Grace Bowman (equestrian)

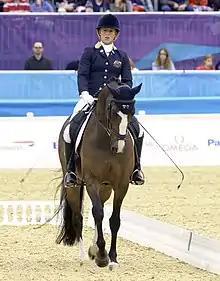
Bowman at the 2012 London Paralympics

In 2010 and 2011, Bowman rode Kirby Park Irish Joy. At the Kentucky hosted 2010 World Equestrian Games, she finished fourth. She finished first in the 2011 Tamworth NSW Grade II FEI Team Test event, the Championship Test event and the Freestyle event, finished first in the 2011 Grade II National Championships, and finished first in the 2011 Hong Kong Grade II CPEDI3 Freestyle competition. She was selected to represent Australia at the 2012 Summer Paralympics in equestrian. She did not medal at the 2012 Games.